Syriac language

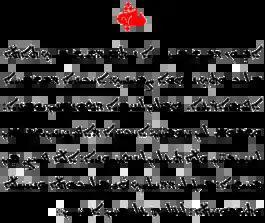
The Lord's Prayer in Syriac language

Preference of early scholars towards the use of the Syrian/Syriac label was also relied upon its notable use as an alternative designation for Aramaic language in the ""Cave of Treasures"", long held to be the 4th century work of an authoritative writer and revered Christian saint Ephrem of Edessa (d. 373), who was thus believed to be proponent of various linguistic notions and tendencies expressed in the mentioned work. Since modern scholarly analyses have shown that the work in question was written much later ( 600) by an unknown author, several questions had to be reexamined. In regard to the scope and usage of Syrian/Syriac labels in linguistic terminology, some modern scholars have noted that diversity of Aramaic dialects in the wider historical region of Syria should not be overlooked by improper and unspecific use of Syrian/Syriac labels.